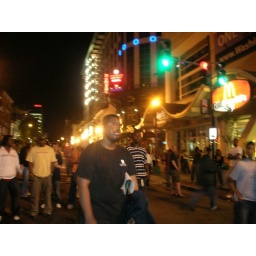
The one with the guy in the black shirt